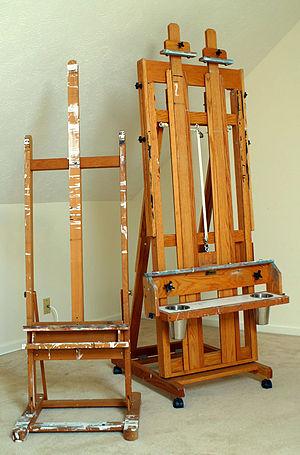
Le chevalet est un support utilisé en peinture pour tenir l'œuvre en cours de création. Il existe différents types de chevalets, des petits chevalets de table servant à présenter ou travailler sur une œuvre de petite dimension jusqu'au grands chevalets d'atelier à socle en H pour les toiles imposantes, en passant par les chevalets de campagne pliables et transportable. On utilise généralement un support pour l'œuvre qui sera positionné sur le chevalet. Lorsque le support de l'œuvre est une toile, elle est généralement fixée sur châssis. Lorsqu'il s'agit de papier ou carton, il est plus courant de le tenir sur une planche à dessin, via des pinces à dessin, ou du ruban adhésif repositionnable.